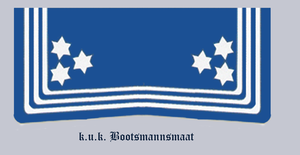
mâitre de la marine Autriche-Hongroise
La Marine de guerre impériale et royale, plus généralement nommée la Marine austro-hongroise, était la force navale de l'Autriche-Hongrie. À l'origine une flottille marchande basée en mer Adriatique, elle évolua progressivement en une marine de guerre capable d'opérer à l'échelle mondiale. Elle était aussi constituée d'une marine fluviale, dédiée à surveillance du Danube et fut l'une des premières marines au monde à recourir avec succès aux hydravions. Ses navires utilisaient le sigle SMS pour Seiner Majestät Schiff, qui signifie « le navire de sa majesté ».